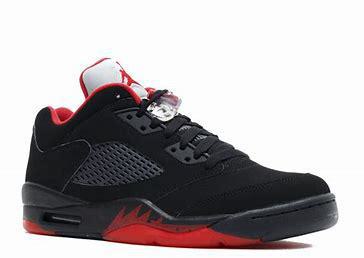
Brand: Jordan
Model: 5 Retro